Webb City, Missouri

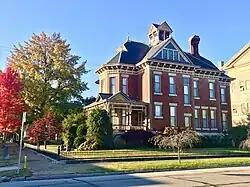
The Elijah Thomas Webb Residence built circa 1891, is a Late Victorian Queen Anne home that is listed on the National Register of Historic Places located in Webb City Mo. on Old Route 66. The home was constructed by the son of founding father John C. Webb.

Webb City (Webbville) was platted by John C. Webb in September 1875 and incorporated in December 1876, with a population of 700. The city was located on a portion of Webb's 200-acre farm, which he entered in February 1857. There, in 1873, Webb discovered lead while plowing. With the assistance of W.A. Daugherty, he sank the first pump-shaft in 1874. Webb then leased his land to Daugherty and G.P. Ashcraft. In 1876, the Center Creek Mining Company leased the land and began operations. Some 20 years later, 700 mines were located within the limits of Webb City and adjacent Carterville, and the district ranked first in the production of zinc ore.